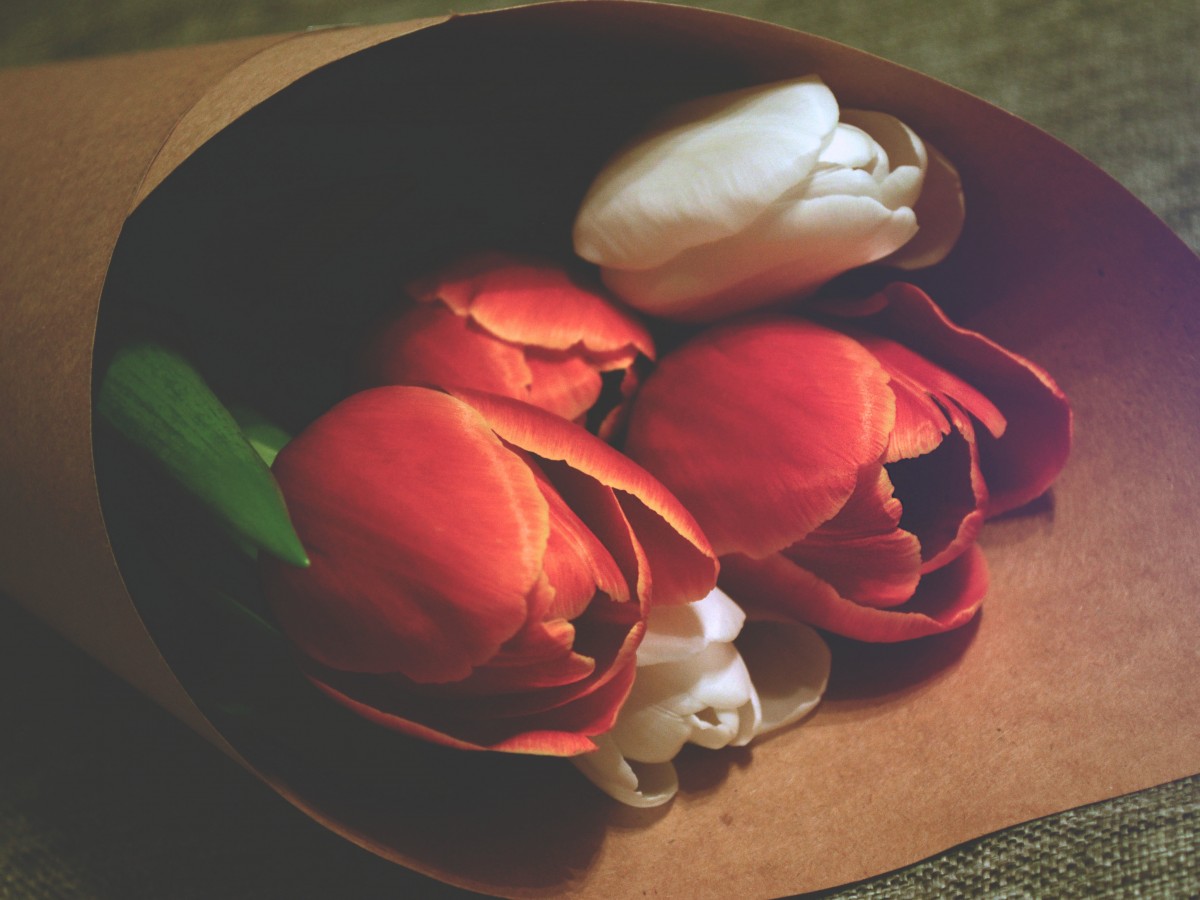
Tags: flower, petal, love, tulip, bouquet, gift, red, color, flora, still life, painting, organ, macro photography, flowering plant